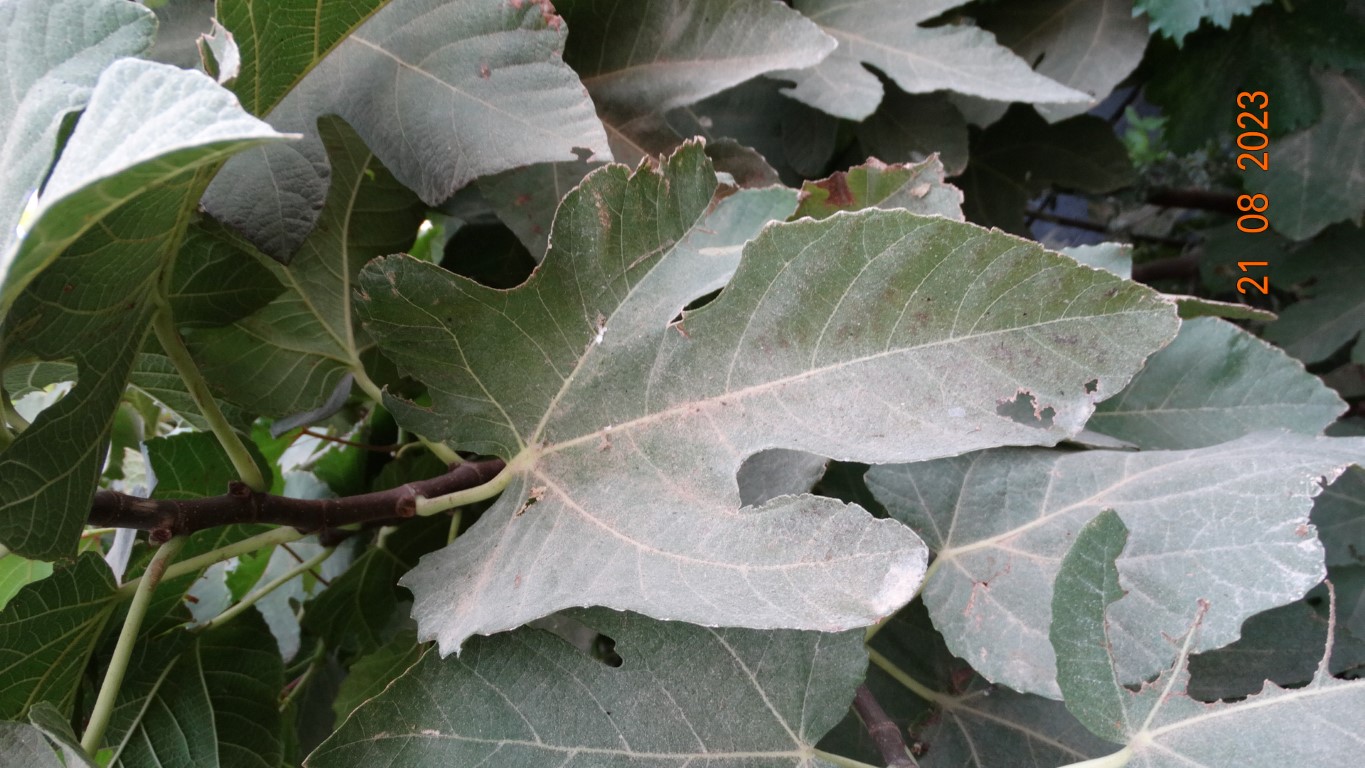
Label: infected